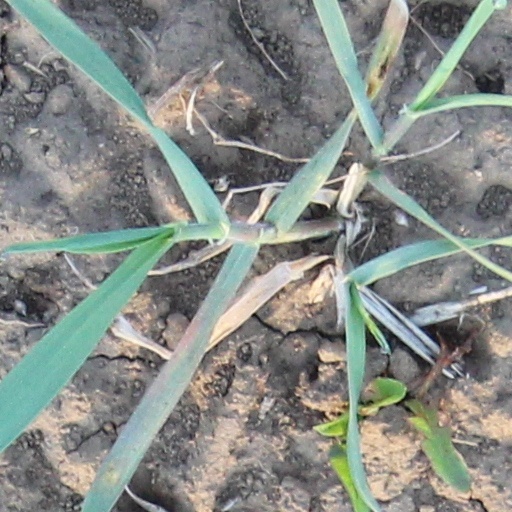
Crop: wheat